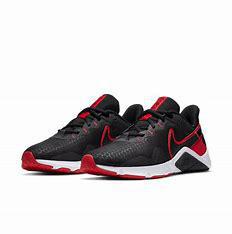
Brand: Nike
Model: Legend Essential 2